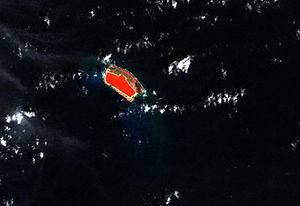
Les îles Paracels sont un archipel de petites îles coralliennes inhabitées jusqu'en 2013, situées en mer de Chine méridionale. Elles sont situées à environ 300 km au sud-est de l'île chinoise de Hainan et sont constituées d'environ 130 îlots coralliens répartis sur une zone de 250 km de long sur 100 de large.